Welcome Home, Roxy Carmichael

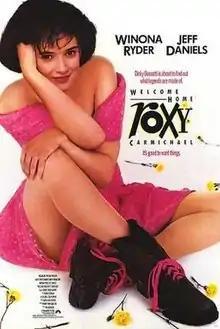
Theatrical release poster

Welcome Home, Roxy Carmichael is a 1990 American comedy drama film that was directed by Jim Abrahams and written by Karen Leigh Hopkins. It stars Winona Ryder and Jeff Daniels.